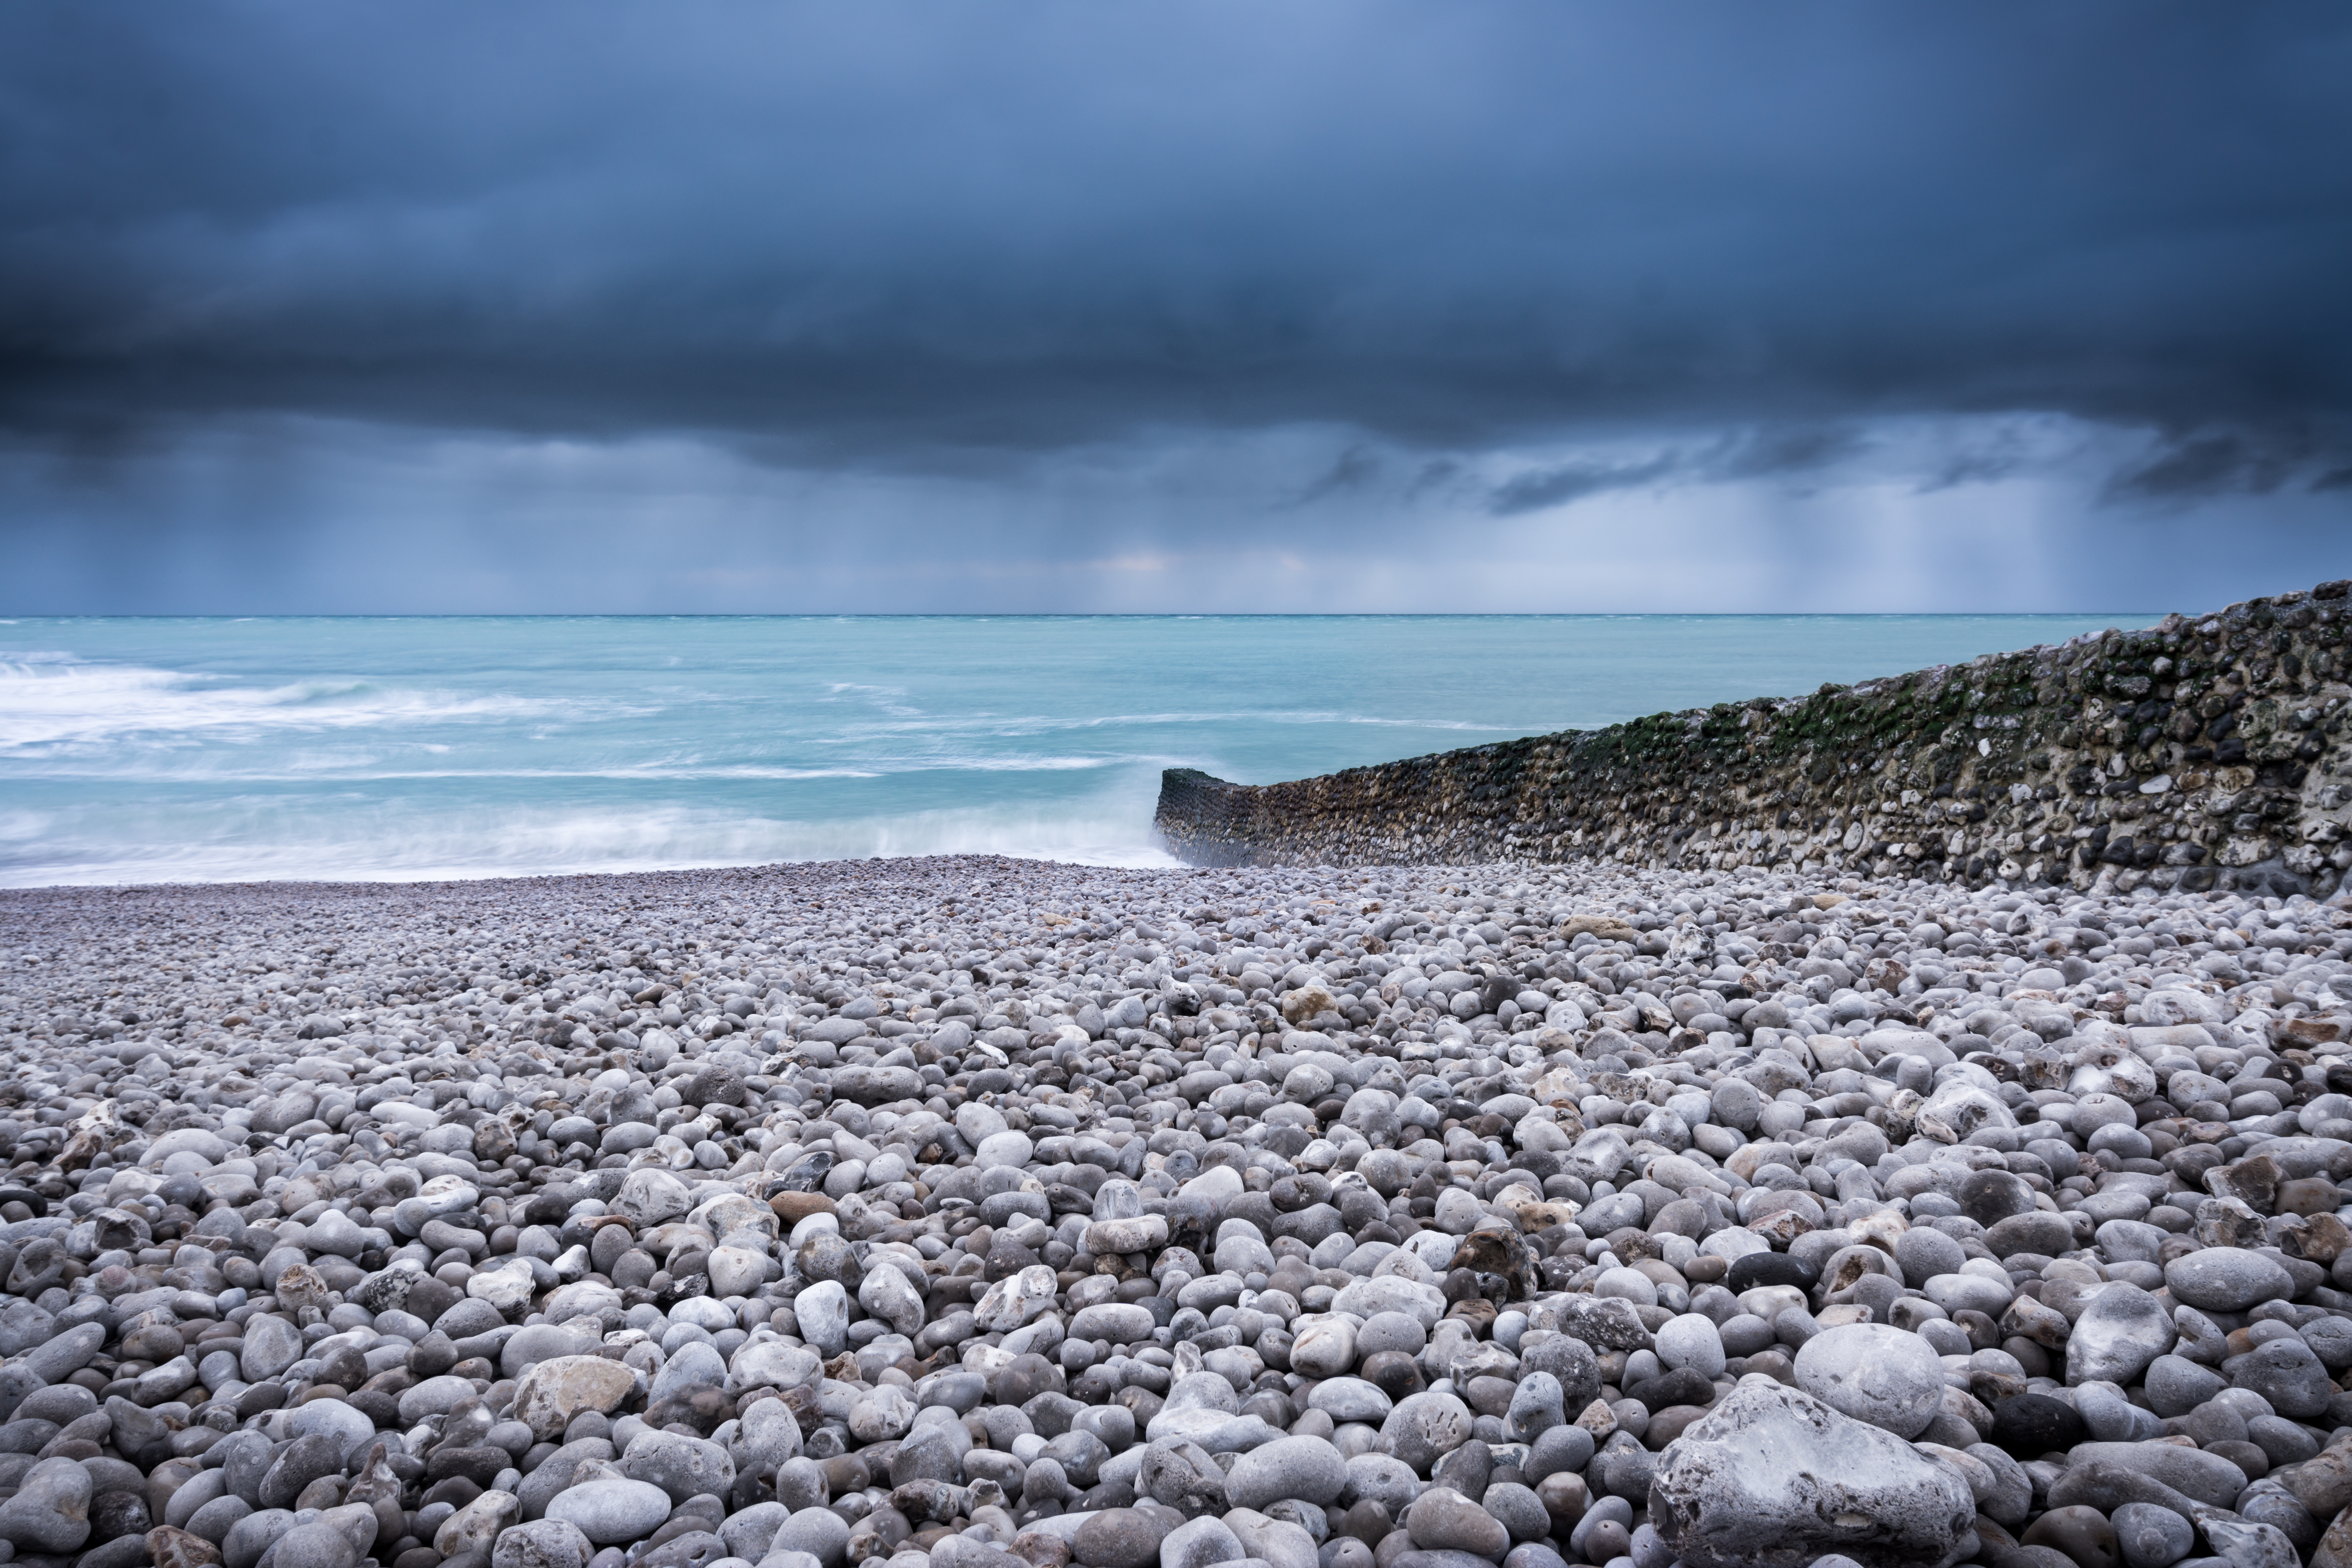
beach, sea, coast, water, sand, rock, ocean, horizon, winter, cloud, sunlight, shore, wave, seascape, weather, material, body of water, rocks, stones, pebbles, wind wave